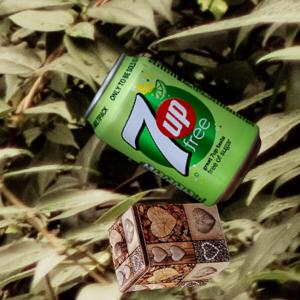
Label: cans